Architecture of Leeds

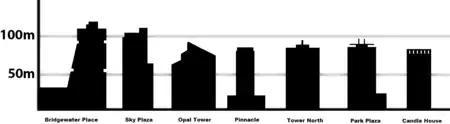
Comparative height of the tallest buildings in Leeds.

Leeds Dock was originally a large timber dock, situated between the city centre and Hunslet. Decades of industrial decline left the dock obsolete. The opening of the Royal Armouries Museum in 1996 began the regeneration of the area, however little else was undertaken, until the wider redevelopment began in 2001. This was completed in 2007 (at a cost of £260 million) and includes flats, offices, bars, restaurants, a hotel and a casino. The development centres on the dock itself as well as around 'Armouries Boulevard' and 'Armouries Square', two pedestrianised thoroughfares. The main office block on the development is Livingston House which has not yet attracted a tenant. The smaller dock incorporates six residential berths for house boats, while a passenger boat service to Granary Wharf runs from here.